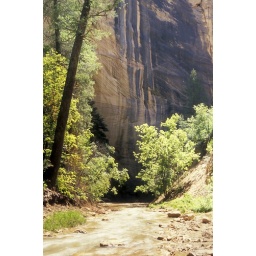
The canyon gets deeper and narrower. Some points in the canyon wall reach 700 feet high.